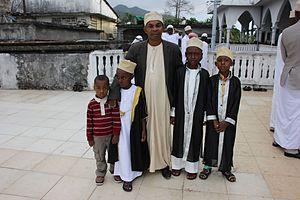
homme portant le kofia comorien le jour de l'aid devant la grande mosquée de Mbeni comores
Le kofia ou kofya est un bonnet comorien et mahorais destiné aux hommes et brodé à la main par les femmes.